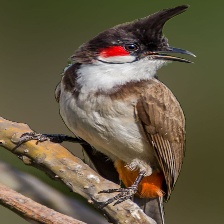
Species: RED WISKERED BULBUL
Scientific name: PYCNONOTUS JOCOSUS